Describe the emotion expressed in this image:  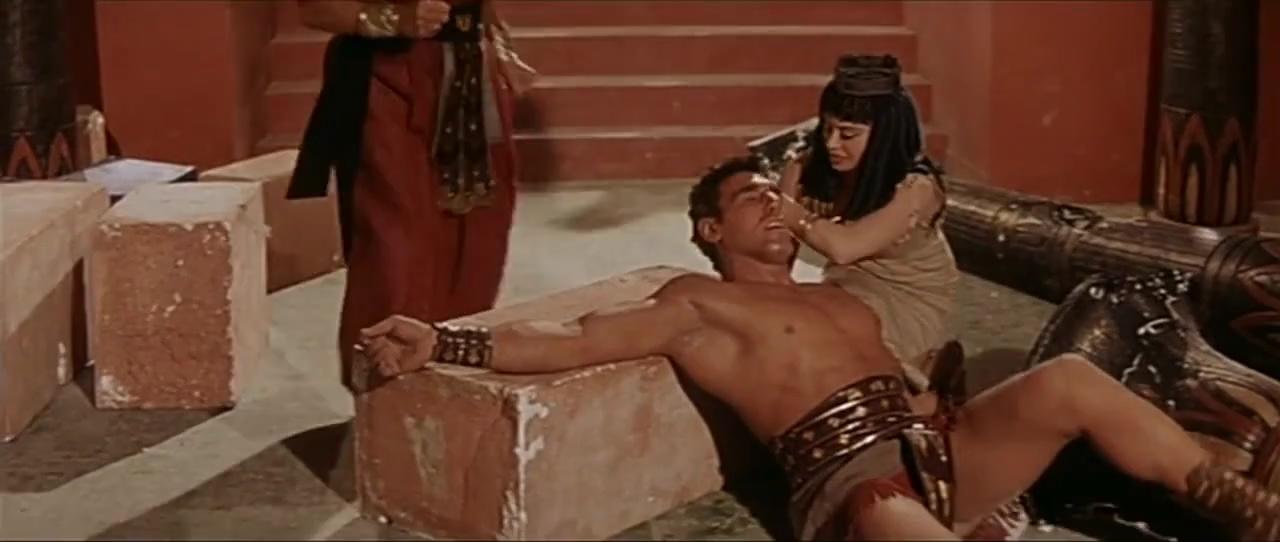
This person displays Pain, valence and arousal with high intensity.